List of off-season South Pacific tropical cyclones

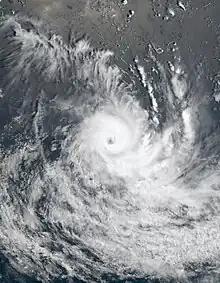
Cyclone Lola at peak strength on 24 October 2023

An off-season South Pacific tropical cyclone is a tropical cyclone that exists in the South Pacific basin outside of the official tropical cyclone season. The World Meteorological Organization currently defines the season as occurring between November 1 and April 30, of the following year, with approximately 96% of all activity occurring between these months. If a tropical cyclone should develop during the off-season, it is more likely to develop during May or October than any other month of the off-season. The official database provided by the International Best Track Archive for Climate Stewardship, which dates back to 1892, shows that 56 tropical cyclones have existed in the basin during the off-season between May and October, while in addition 36 other systems that are not included in IBTRACS have monitored by the warning centres.